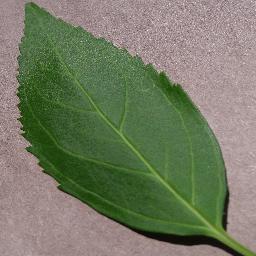
Label: Cherry___healthy